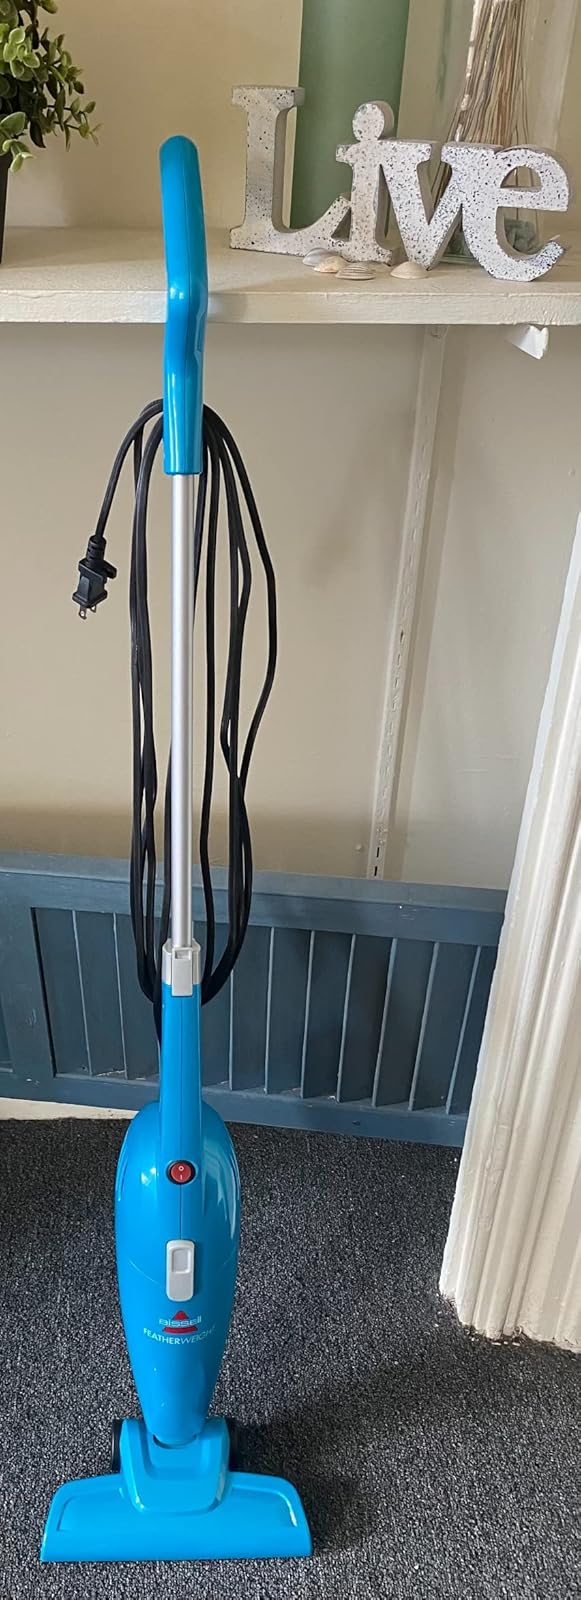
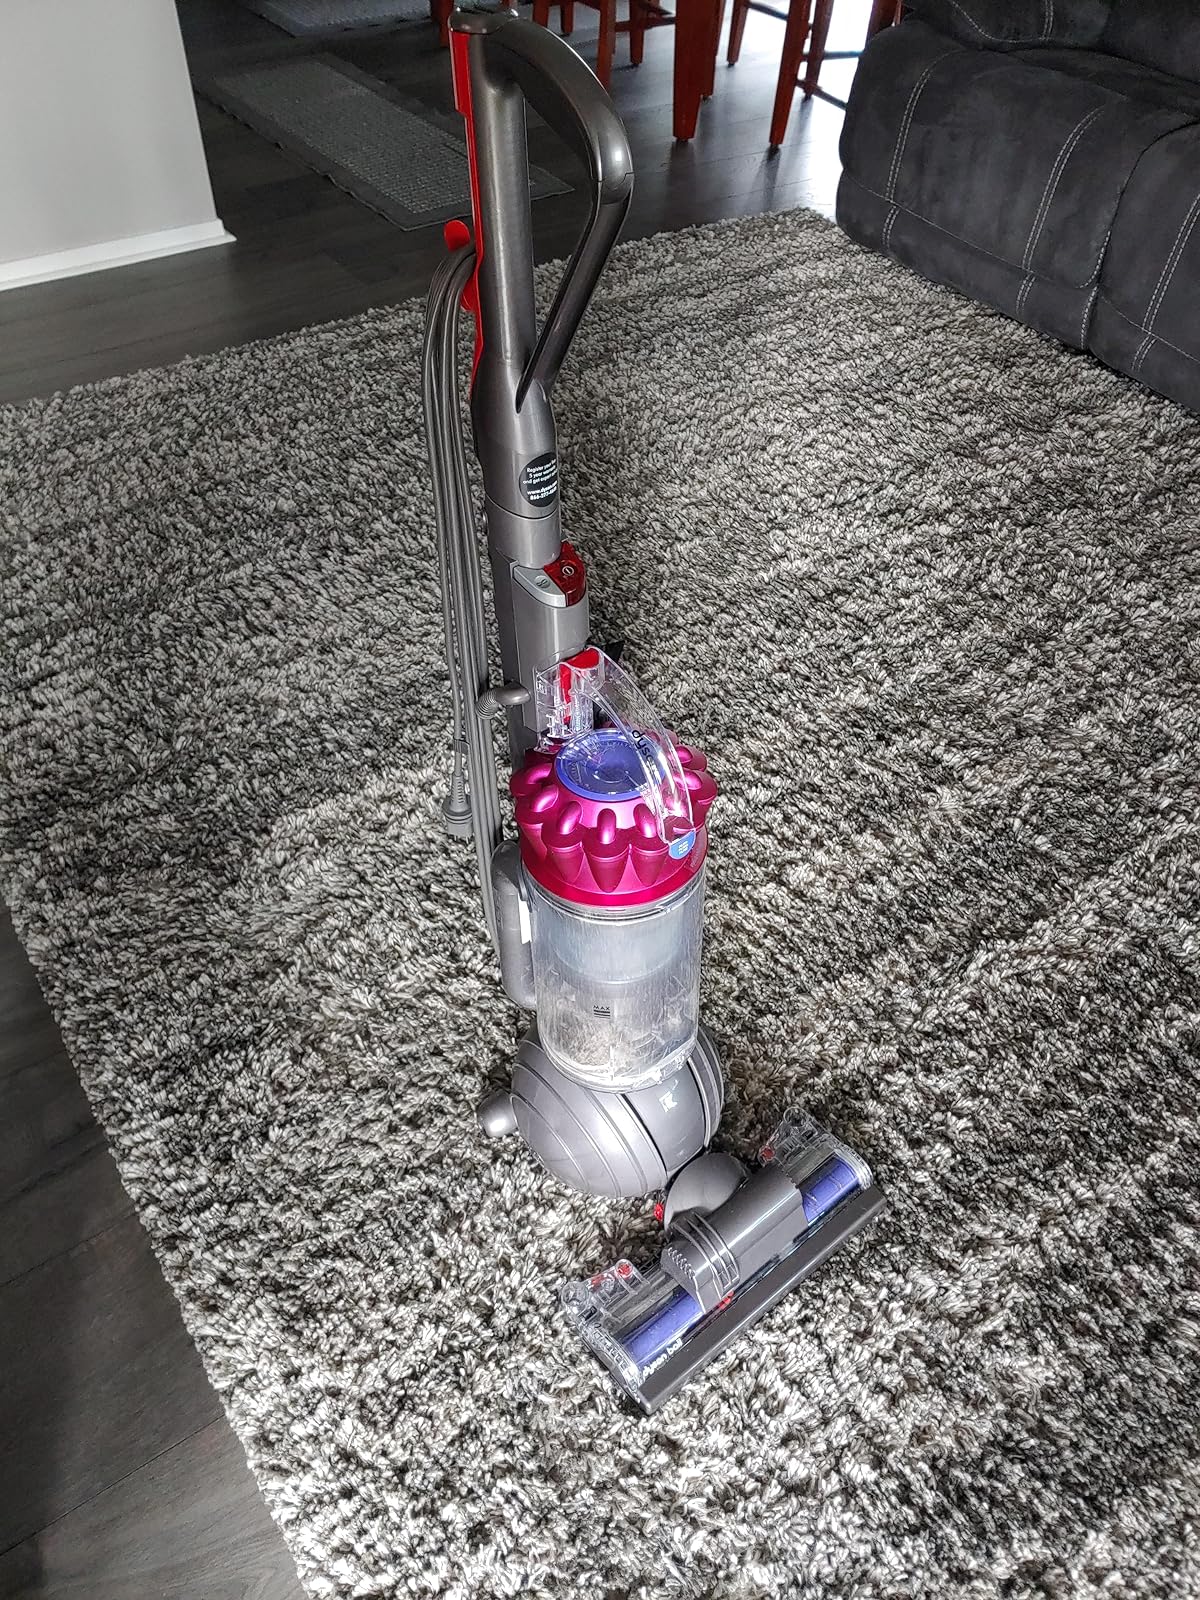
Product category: items_vacuum
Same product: no